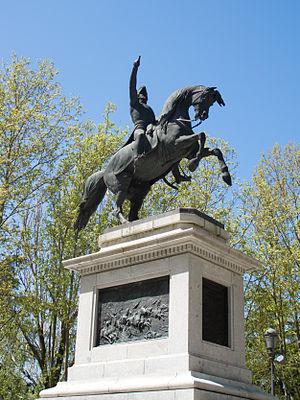
Cet article recense les statues équestres en Espagne.